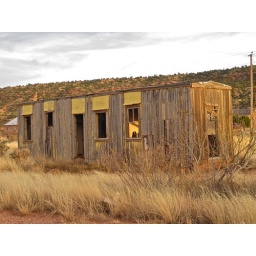
This old building in Cuervo, New Mexico looks like it was made from a box car.